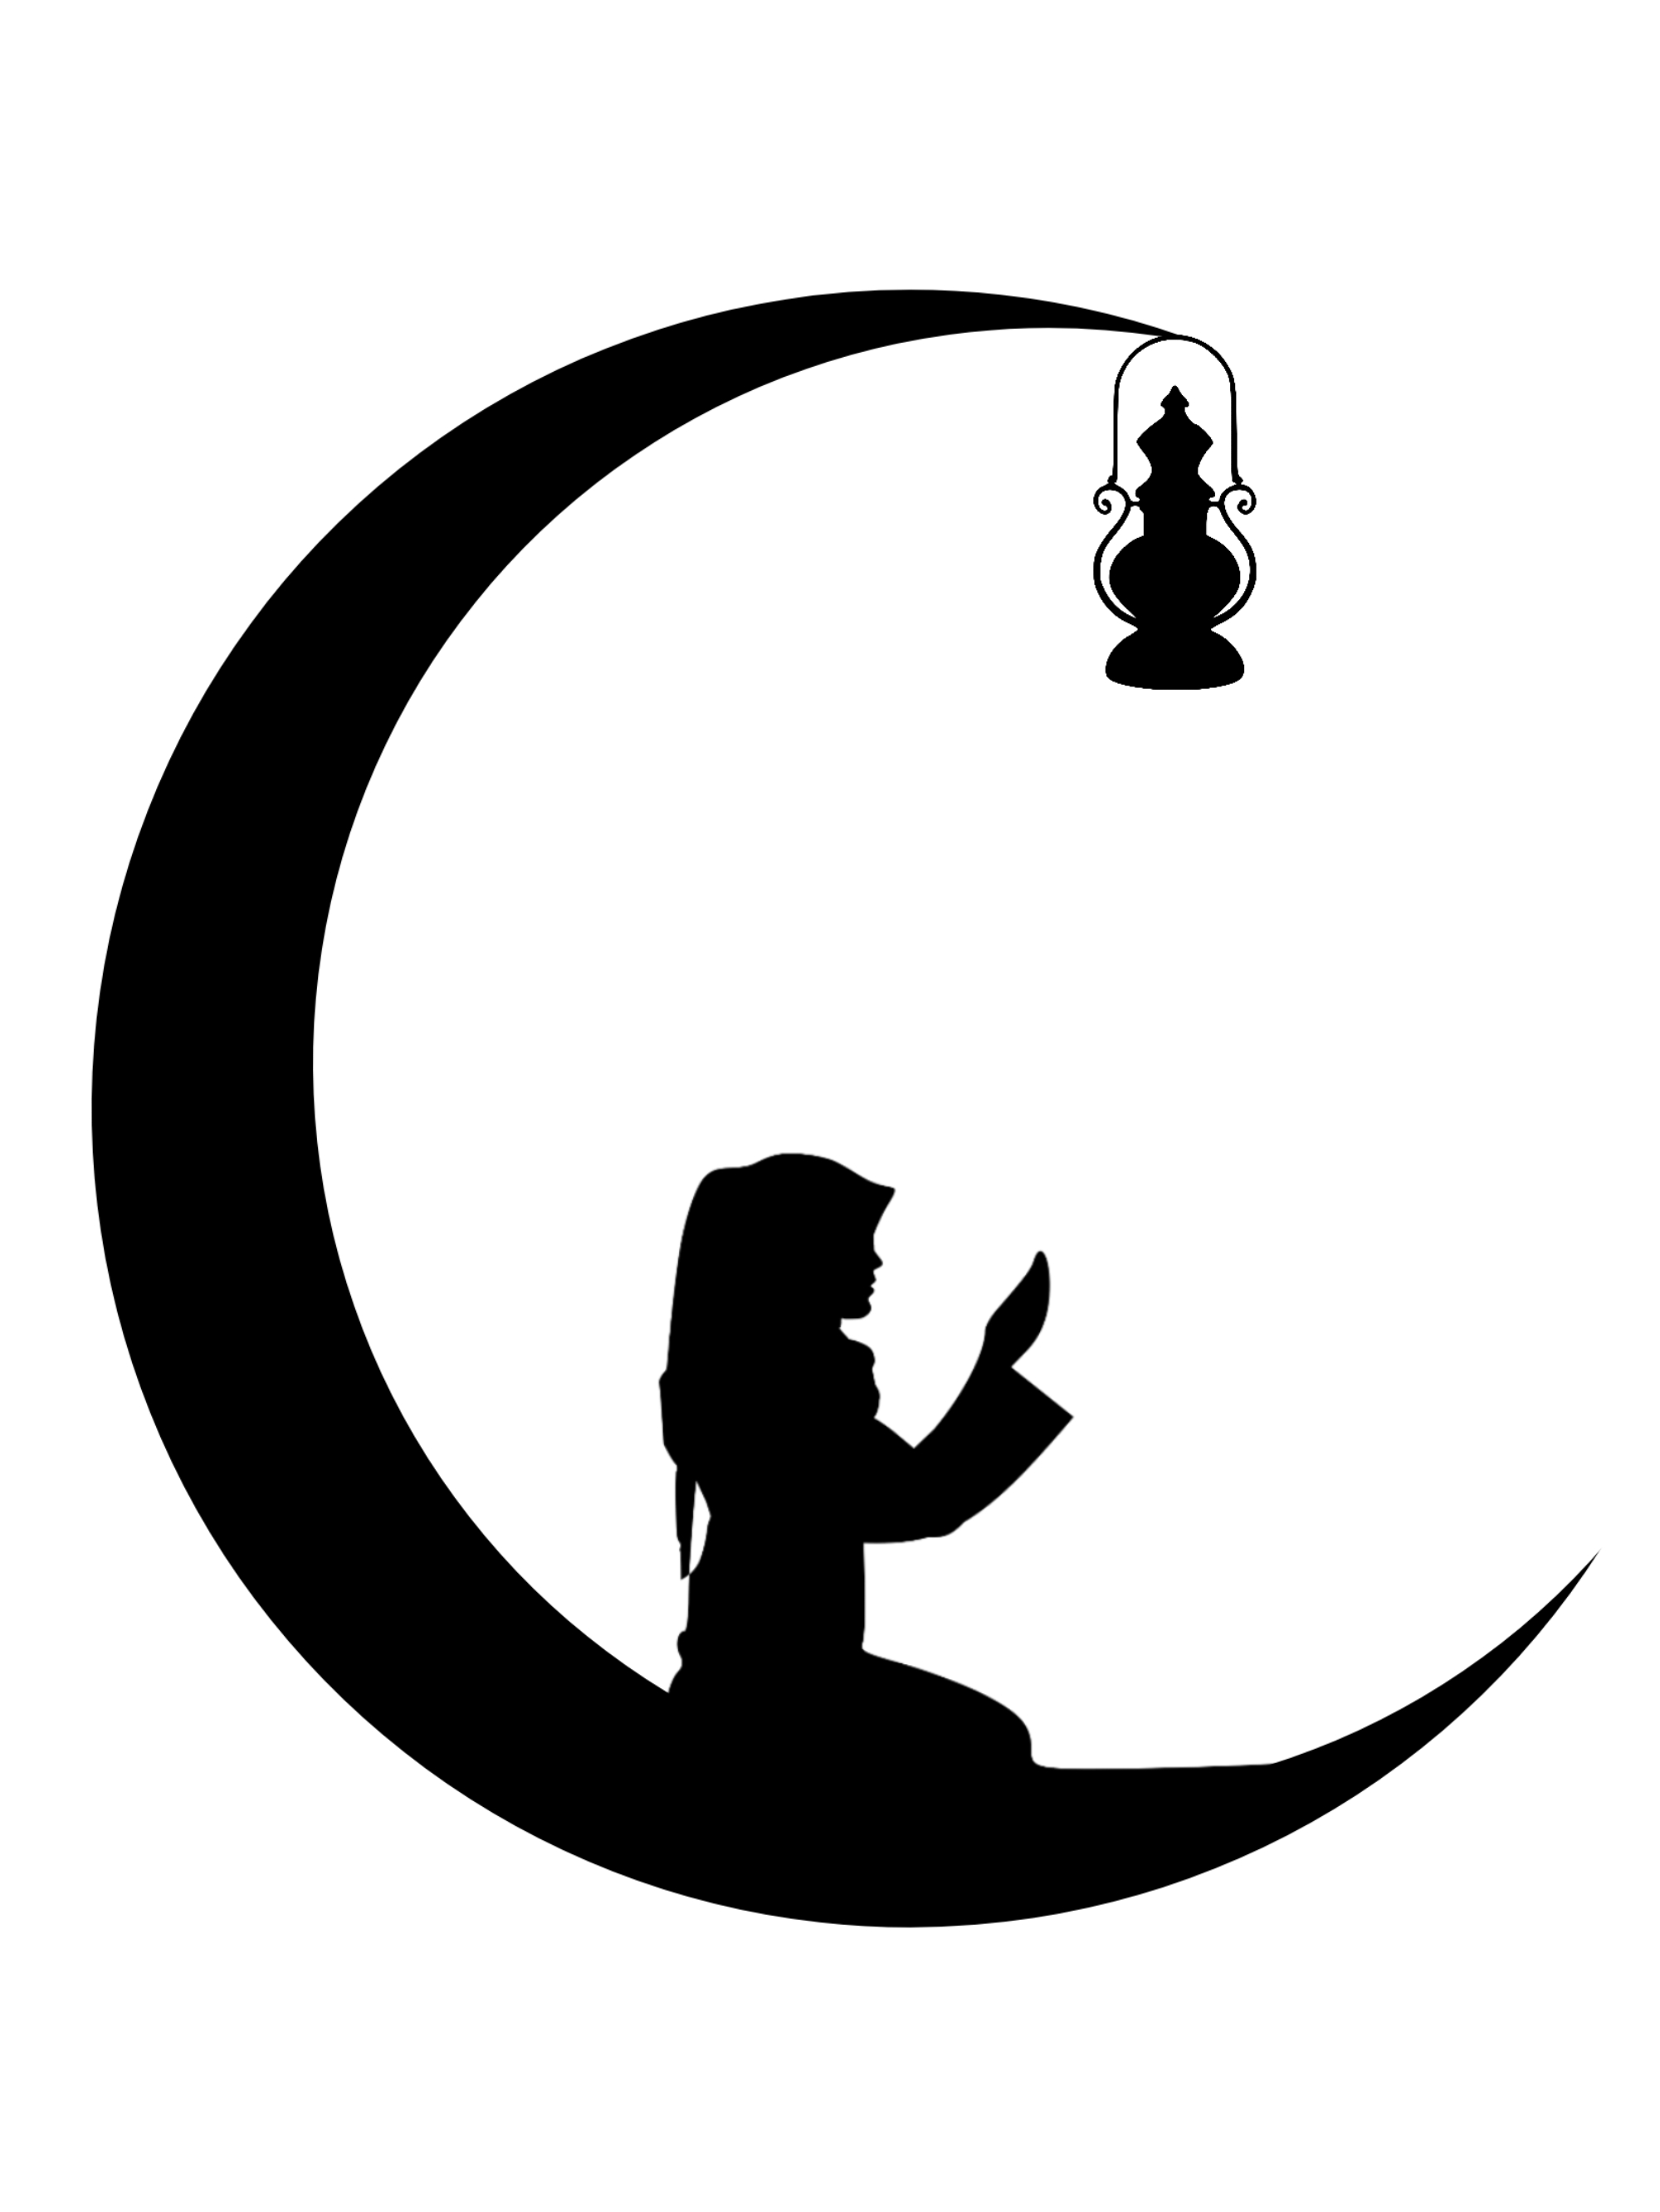
ramadan, kareem, moon, masjid, eid, arabic, night, invitation, decoration, islamic, believe, culture, greeting, holy, mubarak, prayer, silhouette, religion, muslim, islam, pray, spiritual, fanoos, salah, black and white, symbol, clip art, crescent, circle, illustration